2nd Hum Awards

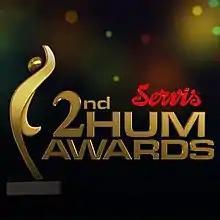
The promotional logo of the Service 2nd Hum Awards, 2014

The 2nd Hum Awards ceremony, presented by the Hum Television Network and Entertainment Channel (HTNEC), sponsored by Servis and Telenor Talkshawlk, honored the best in fashion, music and Hum Television Dramas of 2013. The ceremony took place on 29 March 2014 at Expo Center in Karachi, Sindh beginning at 7:30 PST. The ceremony was recorded and was broadcast on 25 May 2014. During the ceremony, Hum Television Network and Entertainment Channel presented awards in 29 regular categories along with 2 in honorary and 1 in special category. The ceremony was televised in Pakistan by Hum TV, while Servis returned as a main sponsor of the show.